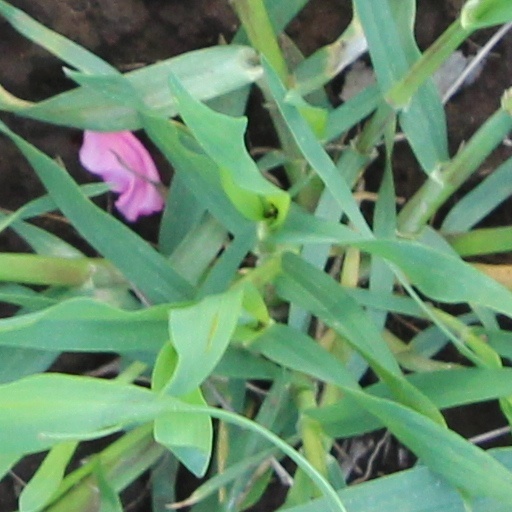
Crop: wheat